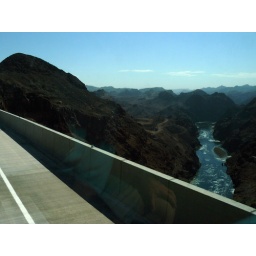
Crossing the Colorado River. riding the bus on the new 1-93 section leading to the bridge over the Colorado river.